Mary Pickford

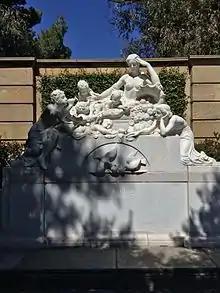
The tomb of actress Mary Pickford in the Garden of Memory, Forest Lawn Glendale

Pickford was married three times. She married Owen Moore, an Irish-born silent film actor, on January 7, 1911. It is rumored she became pregnant by Moore in the early 1910s and had a miscarriage or an abortion. Some accounts suggest this resulted in her later inability to have children. The couple's marriage was strained by Moore's alcoholism, insecurity about living in the shadow of Pickford's fame, and bouts of domestic violence. The couple lived together on-and-off for several years.